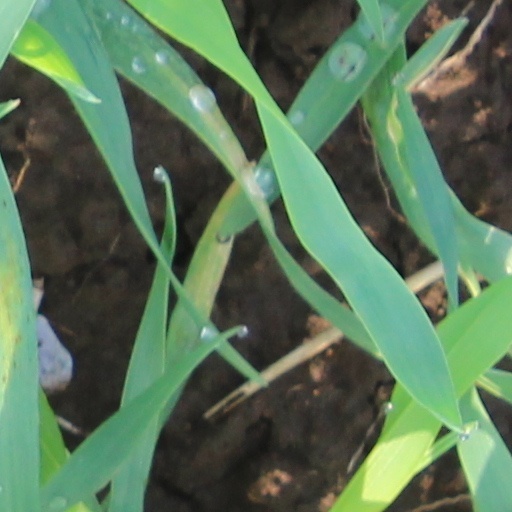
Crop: wheat